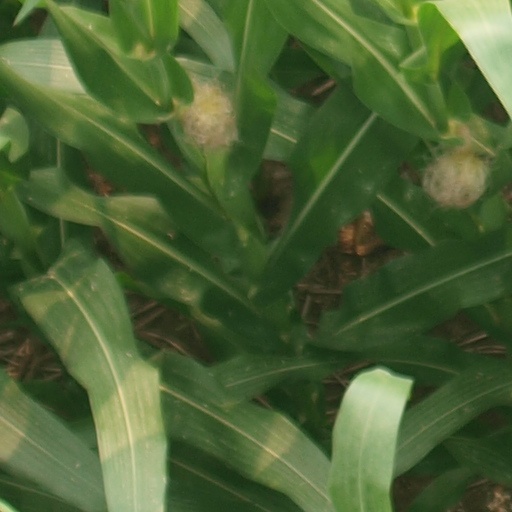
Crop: maize; corn